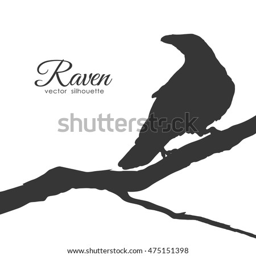
vector illustration : silhouette of biological species sitting on a dry branch isolated on white background .